Fuvahmulah

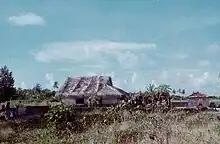
"Gen-miskiy" in 1984.

An ancient local poem in the local dialect reads: ""Havitta uhe haudahau, Redin taneke hedi ihau"". (Thor Heyerdahl visited this island and wrote a book which is named 'Fua Mulaku' in its German edition.)